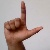
The image shows a hand gesture representing the letter 'L' in Indian Sign Language.